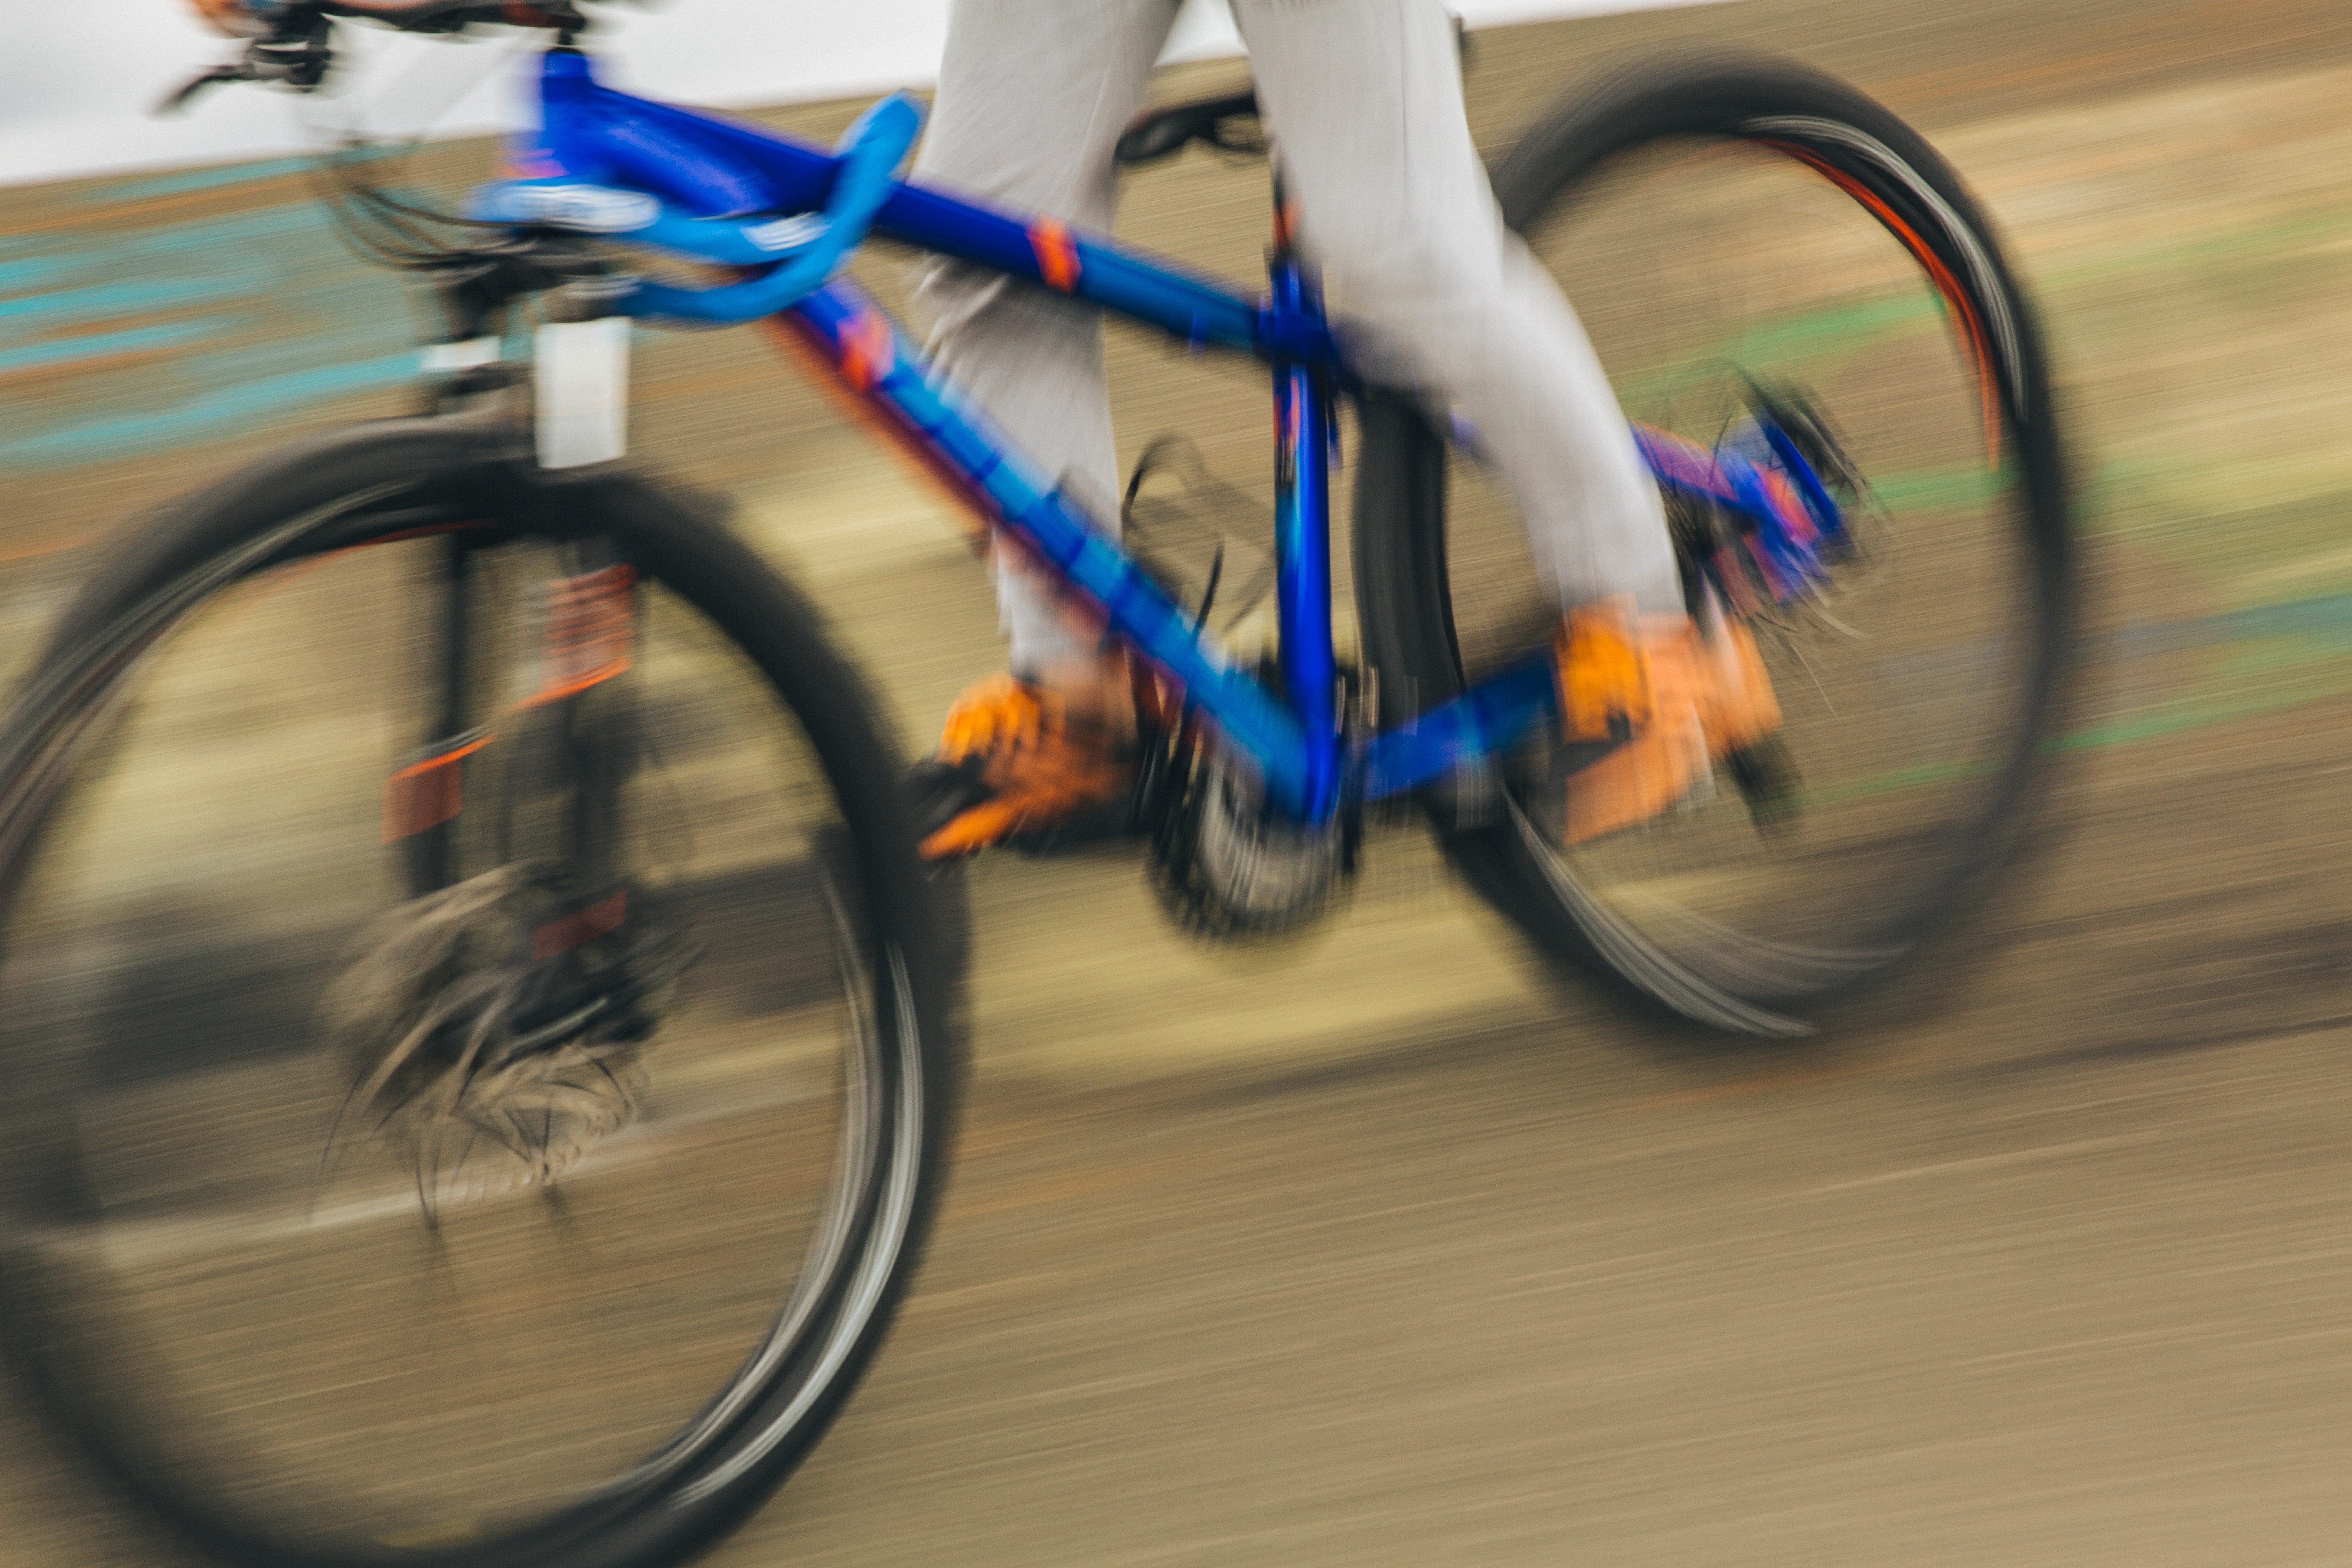
wheel, bicycle, vehicle, sports equipment, mountain bike, cycling, sports, racing, bicycle frame, road cycling, land vehicle, cycle sport, cyclo cross bicycle, cyclo cross, bicycle racing, bicycle motocross, bmx bike, road bicycle, racing bicycle